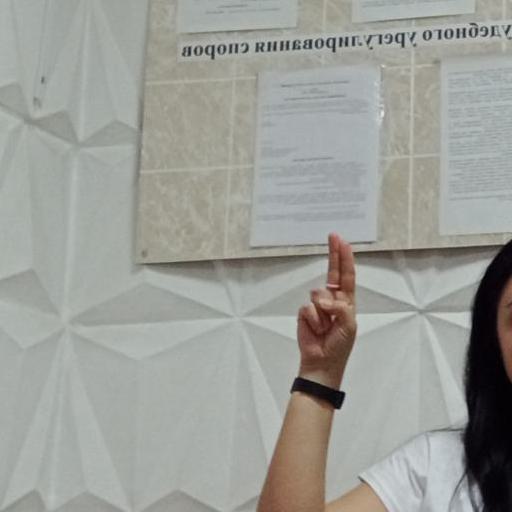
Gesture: two_up